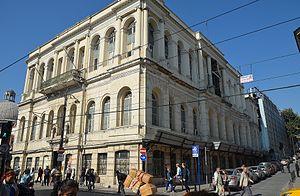
Gaspare Fossati, est un architecte suisse.